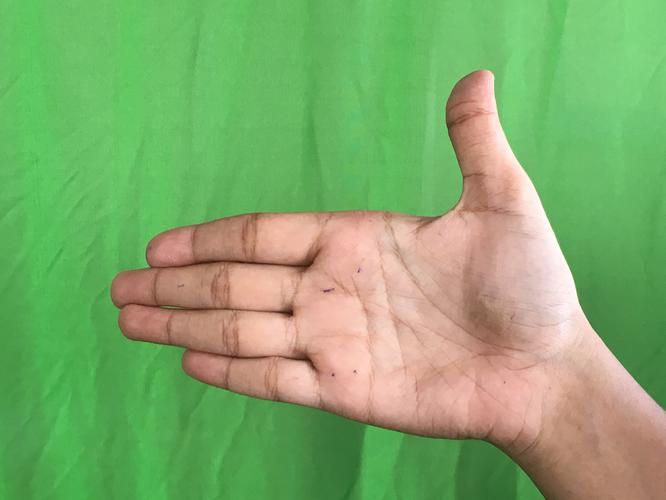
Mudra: Ardhachandran
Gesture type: single_hand